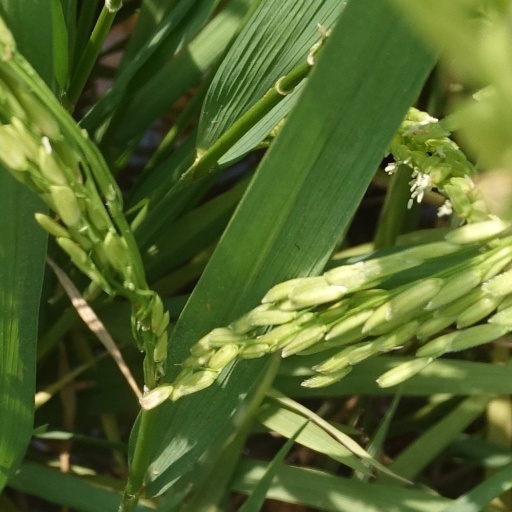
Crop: rice